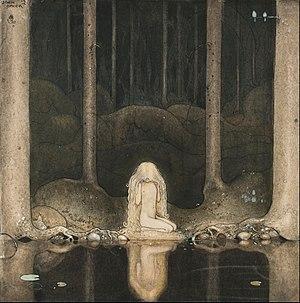
John Bauer, né le 4 juin 1882 et décédé le 20 novembre 1918, est un illustrateur et un peintre suédois surtout connu pour une série de contes pour enfants inspirés du folklore suédois Parmi les gnomes et les trolls, éditée en Suède à partir de 1907.
Parmi des gnomes et des trolls, est une anthologie de contes de fées et d'histoires folkloriques populaire en Suède, et publiée annuellement depuis 1907. L'un des illustrateurs le plus renommé a été John Bauer, qui a contribué aux éditions jusqu'en 1915.